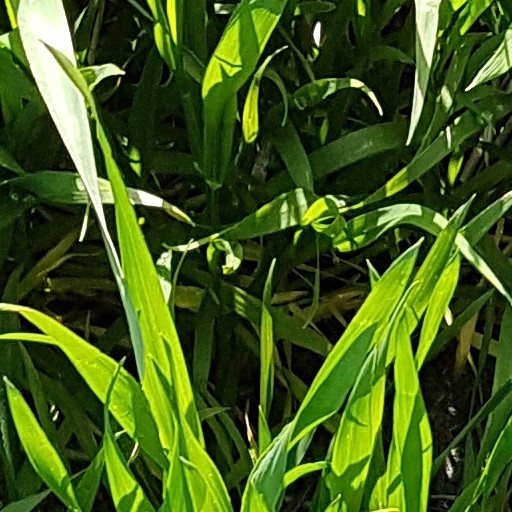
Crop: wheat